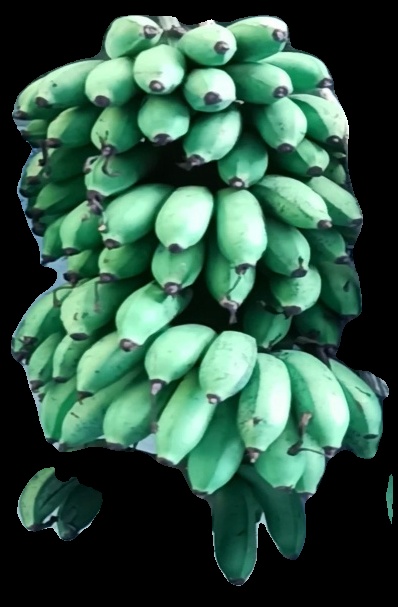
Variety: rasbale
Grade: grade2